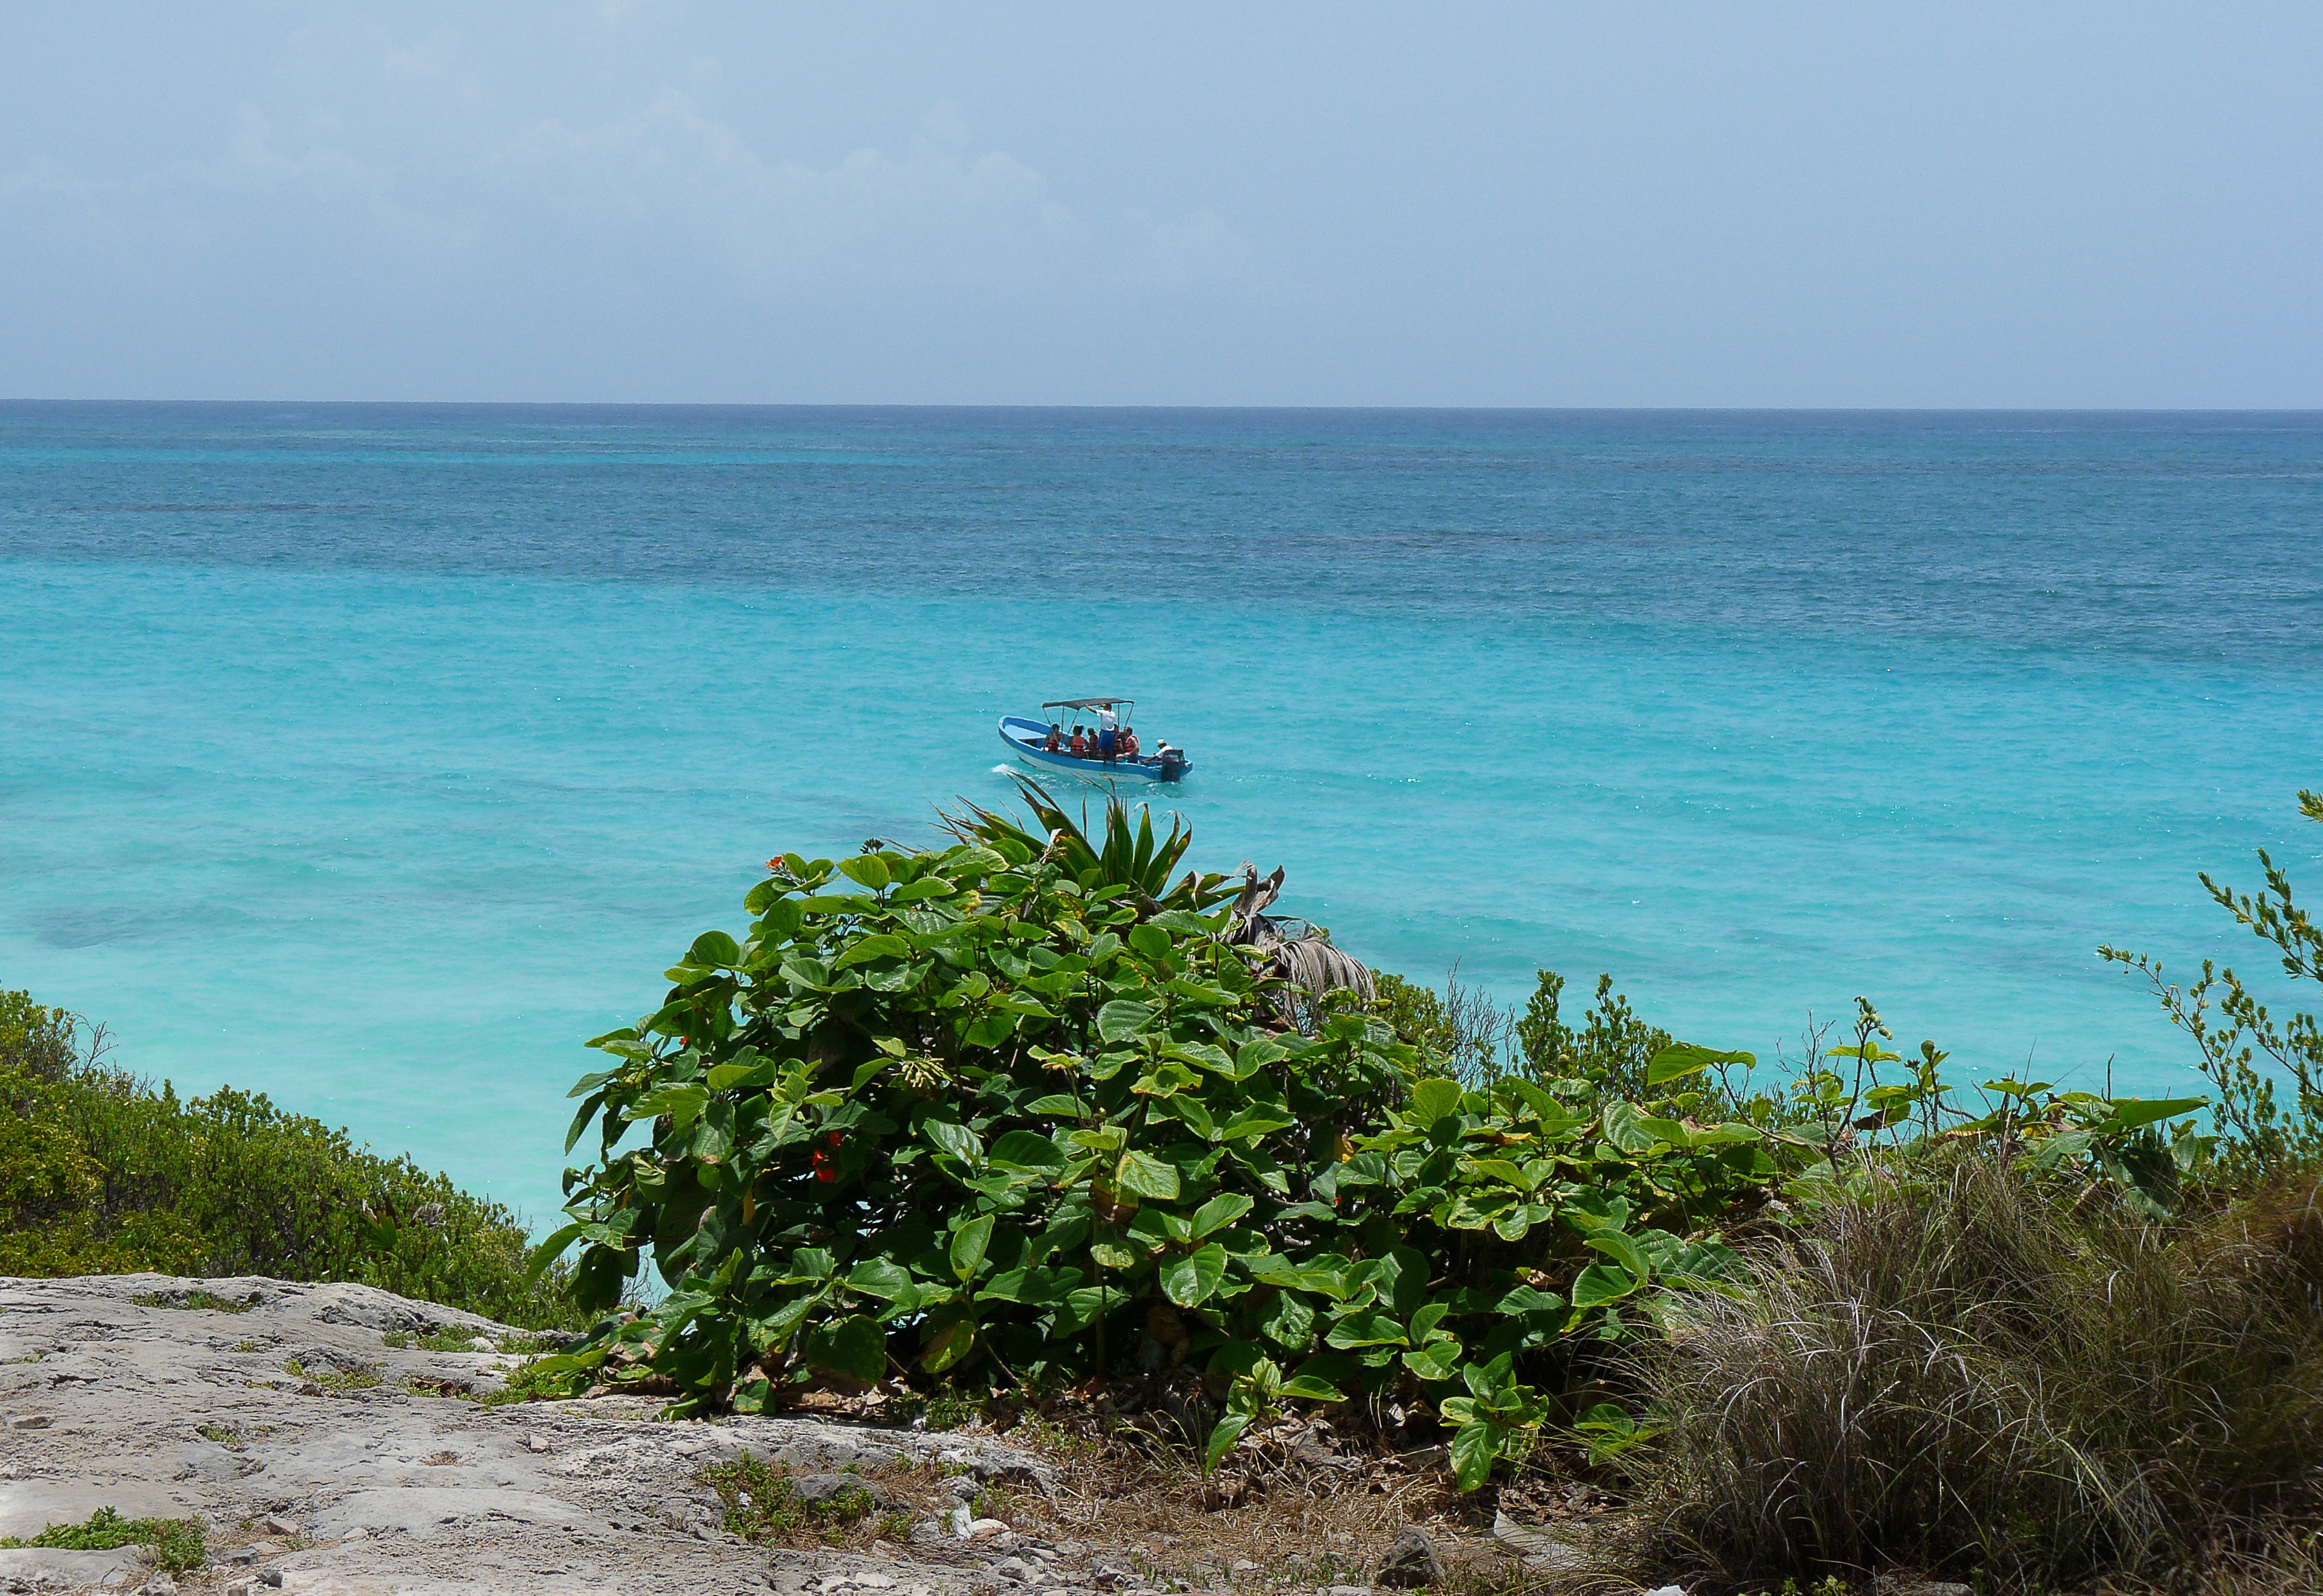
beach, sea, coast, ocean, boat, shore, summer, vacation, cliff, cove, sailing, bay, island, terrain, body of water, mexico, caribbean, tropics, cape, yucatan, islet